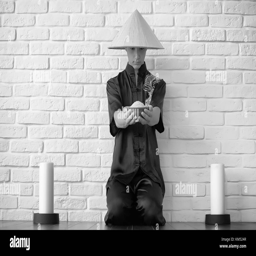
novice on a white brick wall